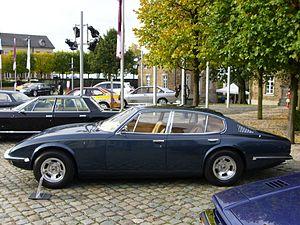
Monica était une marque française d'automobiles de prestige produites à Balbigny entre 1972 et 1974.